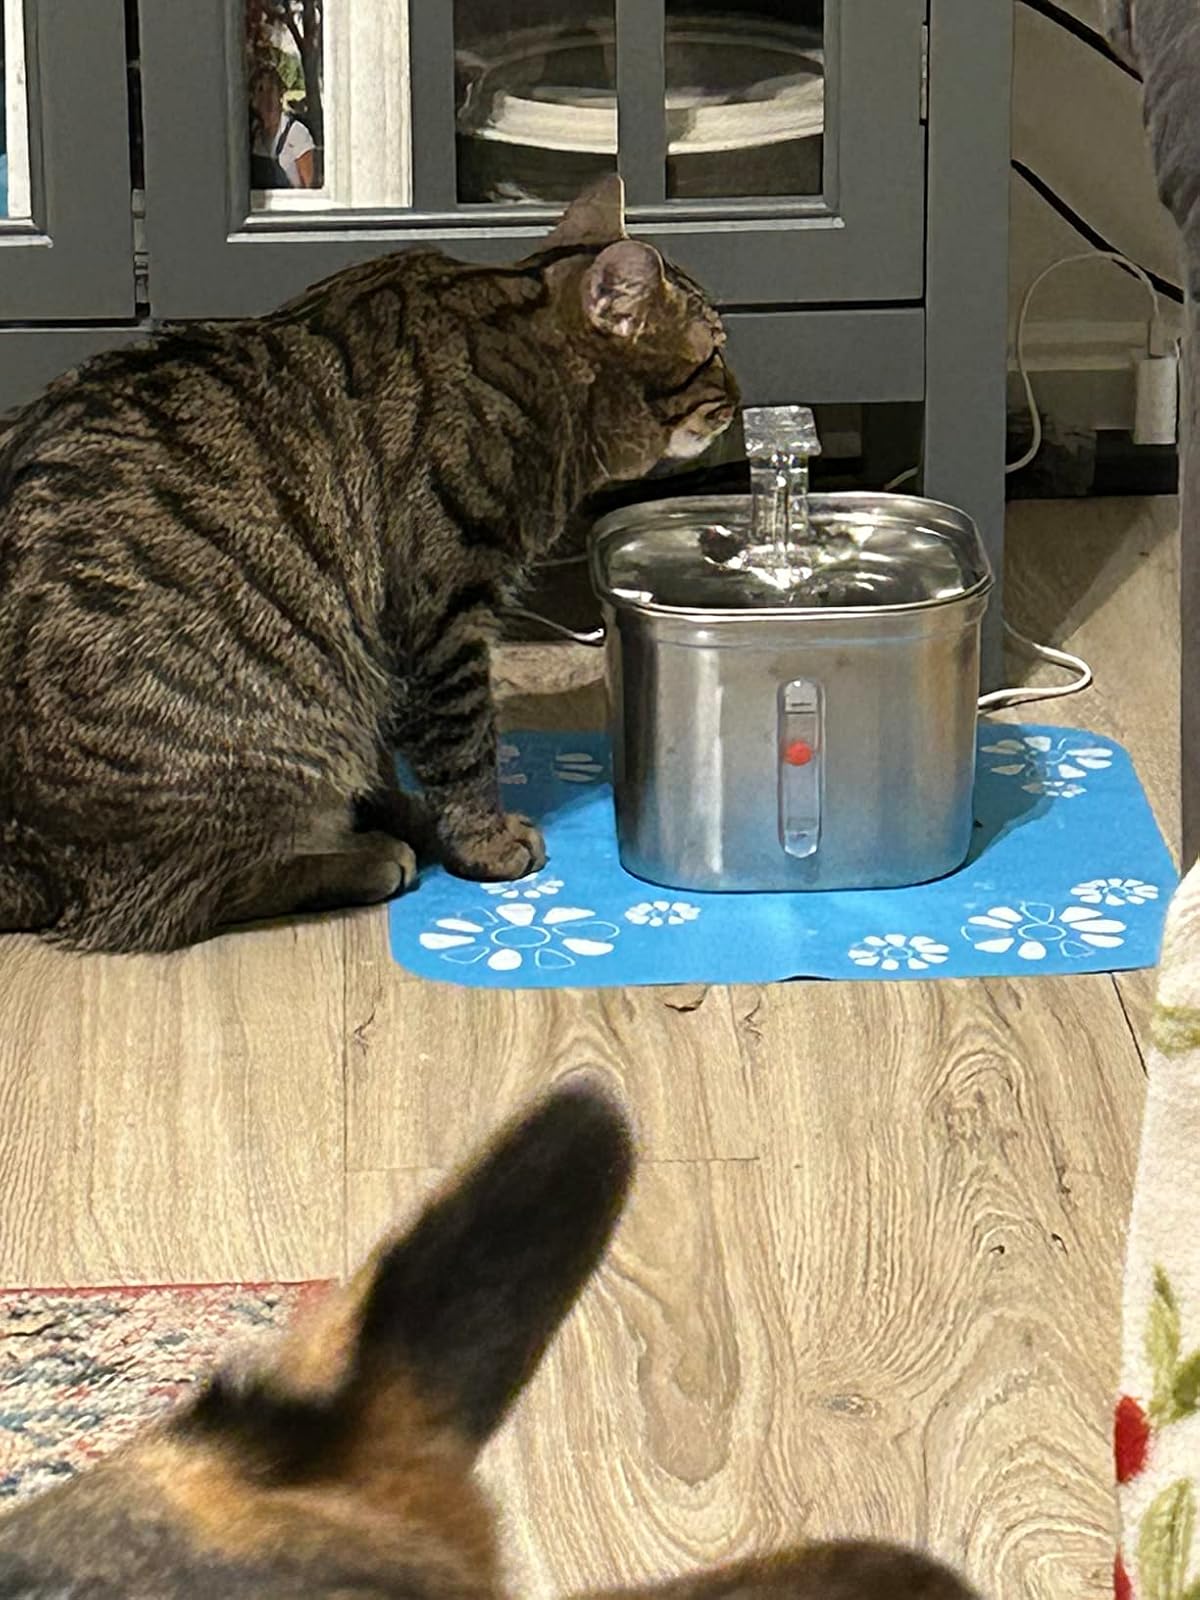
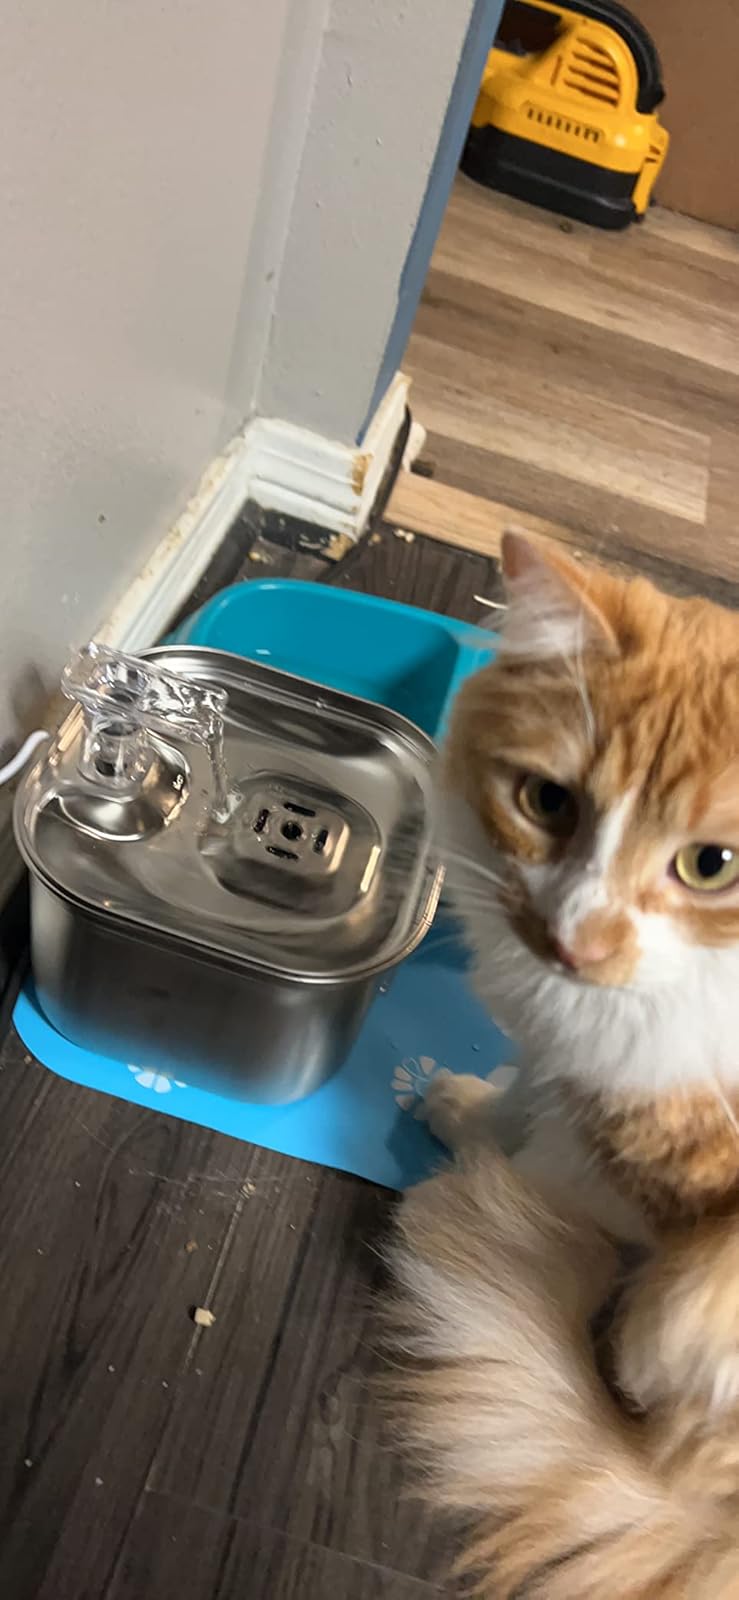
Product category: items_bowl
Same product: yes